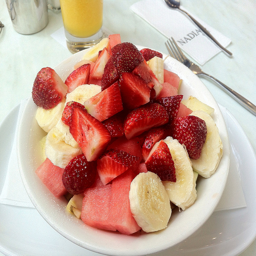
A white plate topped with fruit next to a glass of OJ.
A plate of banana, watermelon, and strawberry slices
The fruit salad is on the table ready to be eaten.
A bowl of cut strawberries, bananas and watermelon.
A plate full of bananas, watermelon, and strawberries.